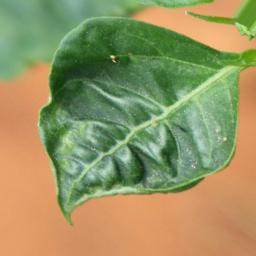
Label: mites_and_trips